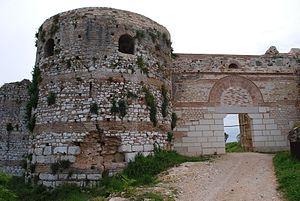
Vue de Nicopolis en Epire.